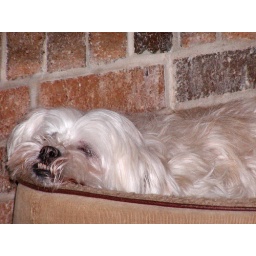
my parents' dog buffy sleeping in her bed